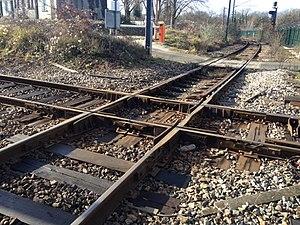
Appareil de voie très peu répandu en France sur des voies ferrées. Il permet le croisement perpendiculaire de voies. Ce croisement ferroviaire est situé près d'Achères, France
Un appareil de voie est un élément de la voie ferrée qui permet d'assurer le support et le guidage du matériel roulant ferroviaire sur un itinéraire donné, lorsque d'autres itinéraires en divergent ou le traversent. Il permet entre autres d'assurer les bifurcations et les croisements d'itinéraires. En effet, le conducteur d'un train n'ayant aucune maîtrise de la direction prise par le convoi, ce sont les appareils de voie qui sont chargés de le guider et de l'orienter de façon mécanique et passive.